Mosogno

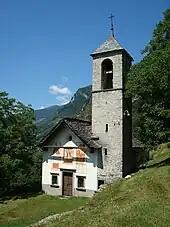
Chapel of S. Maria della Natività in Bairon

From the , 43 or 75.4% were Roman Catholic, while 5 or 8.8% belonged to the Swiss Reformed Church. There are 6 individuals (or about 10.53% of the population) who belong to another church (not listed on the census), and 3 individuals (or about 5.26% of the population) did not answer the question.